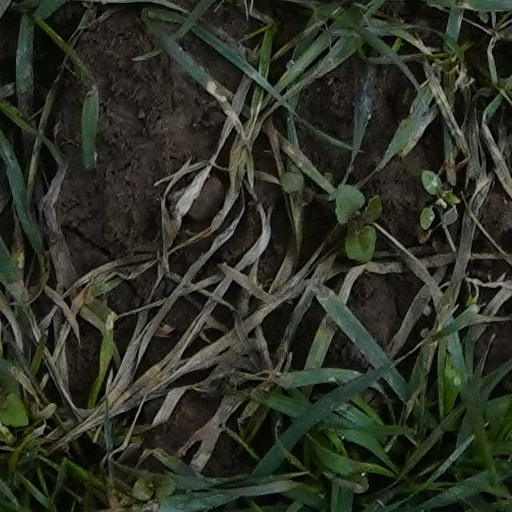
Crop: wheat